Agharta (album)

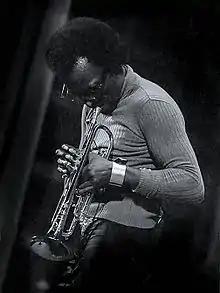
Miles Davis in 1971

In the early 1970s, Miles Davis continued exploring directions radically different from the jazz music that made him renowned in the 1950s and 1960s. The music from this in his career found him experimenting with rock, funk, African rhythms, emerging electronic music technology, and an ever-changing lineup of musicians who played electric instruments. The trumpeter attracted younger audiences as his fusion music became more radical and abstract while alienating older listeners, musicians, and critics in the jazz scene who accused him of selling out. After recording his 1972 "On the Corner" album, Davis began to focus more on performing live, working in the studio only sporadically and haphazardly; the 1974 releases "Big Fun" and "Get Up with It" compiled recordings he made between 1969 and 1974.